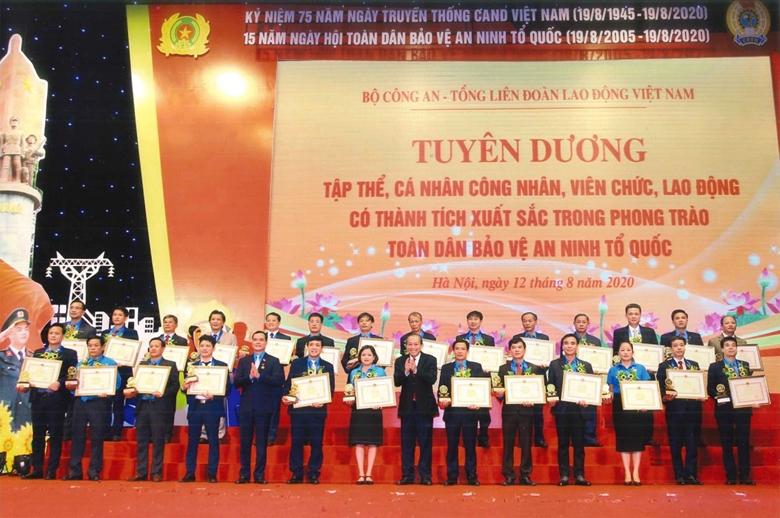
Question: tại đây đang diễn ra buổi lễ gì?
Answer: buổi lễ tuyên dương